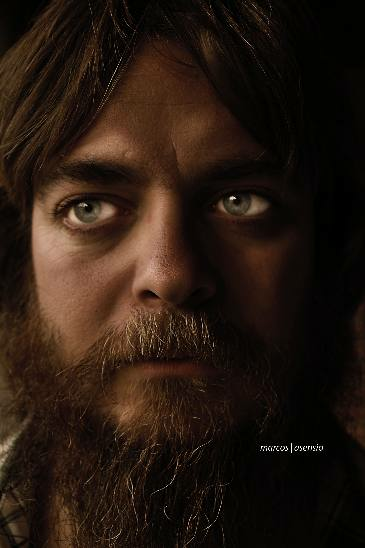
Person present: Yes